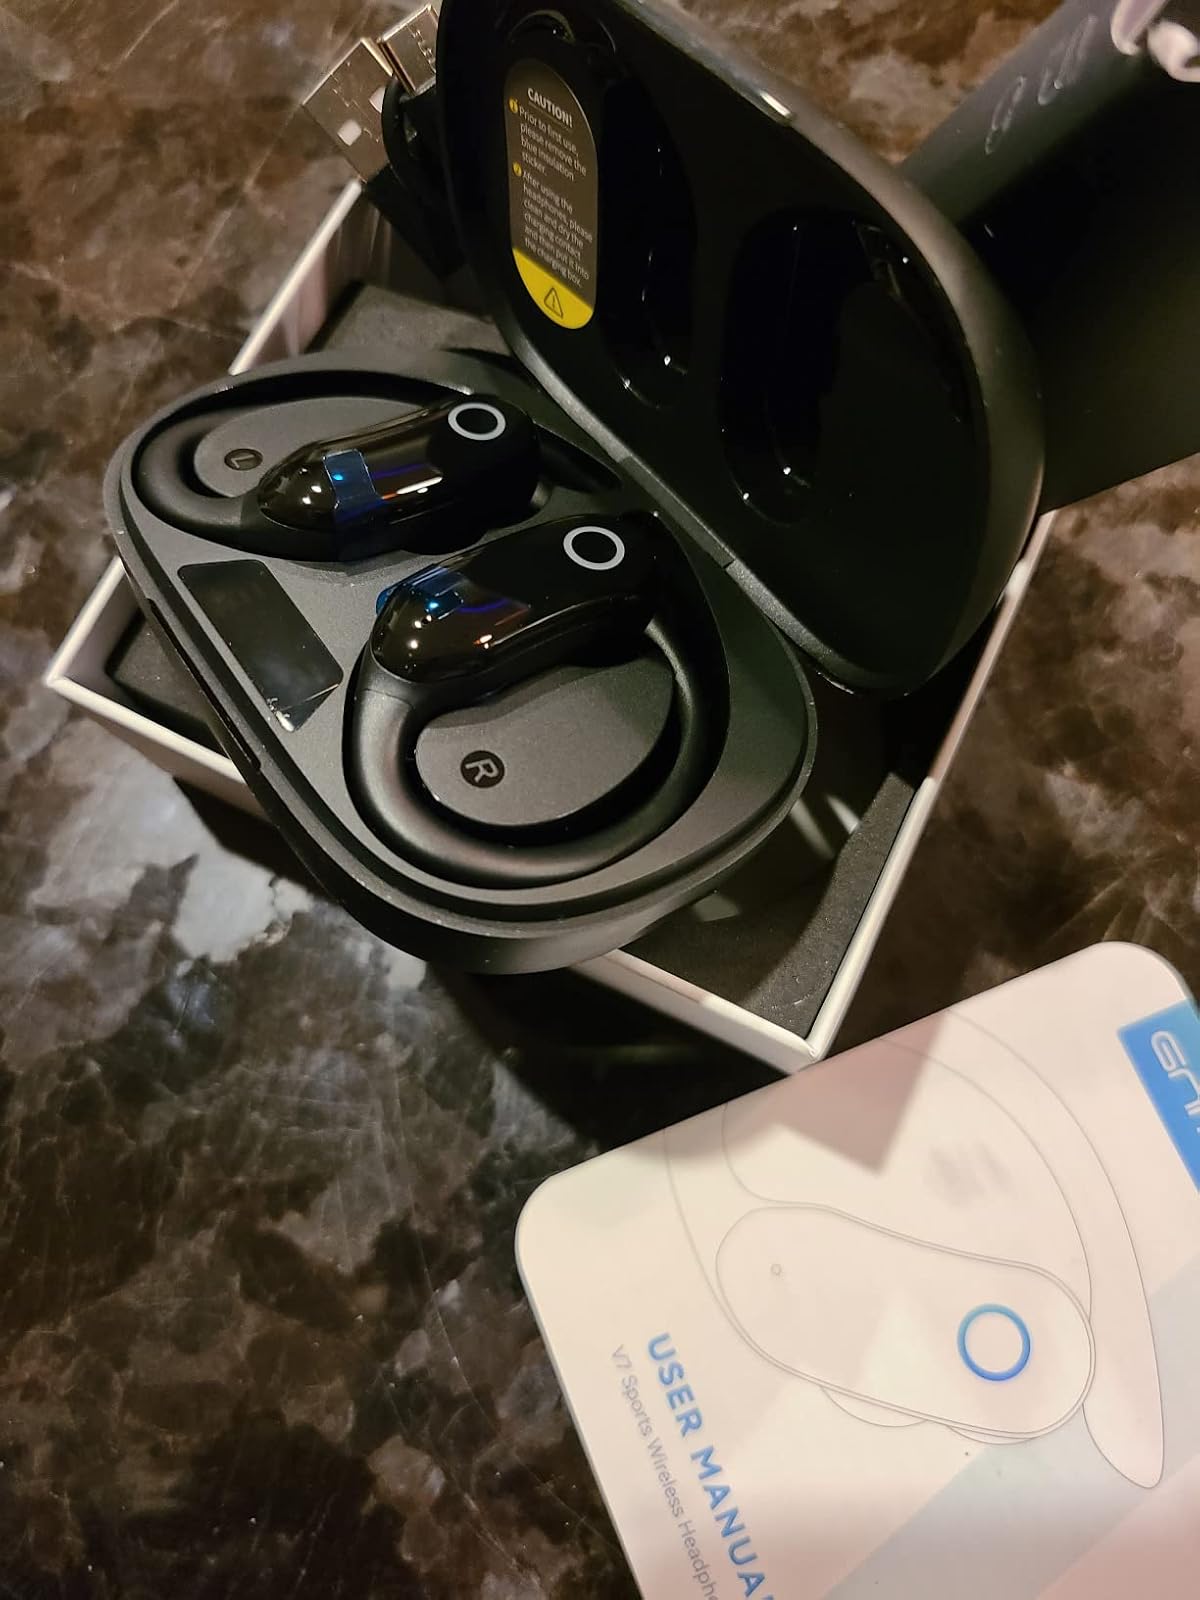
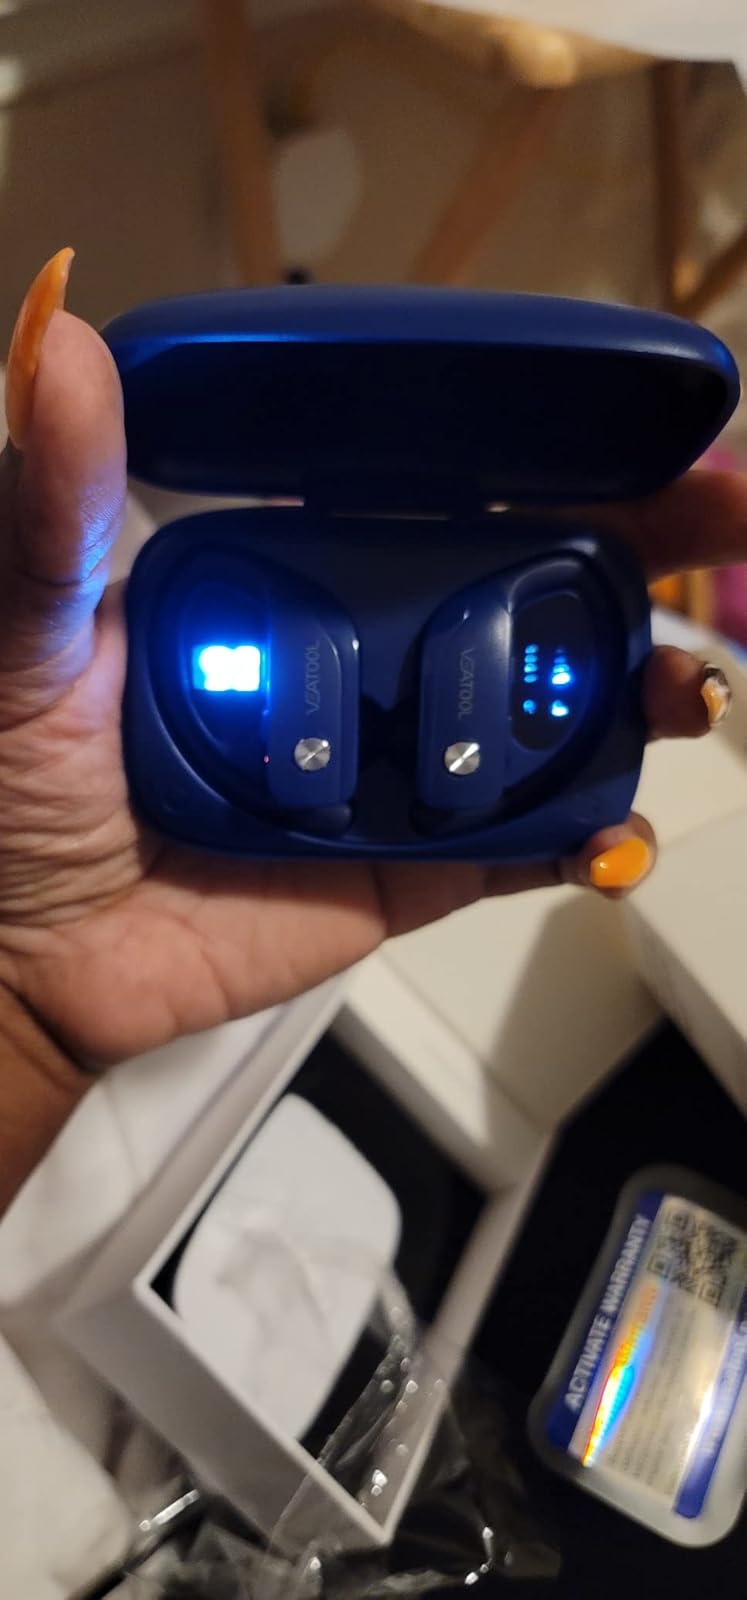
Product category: earbuds
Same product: no